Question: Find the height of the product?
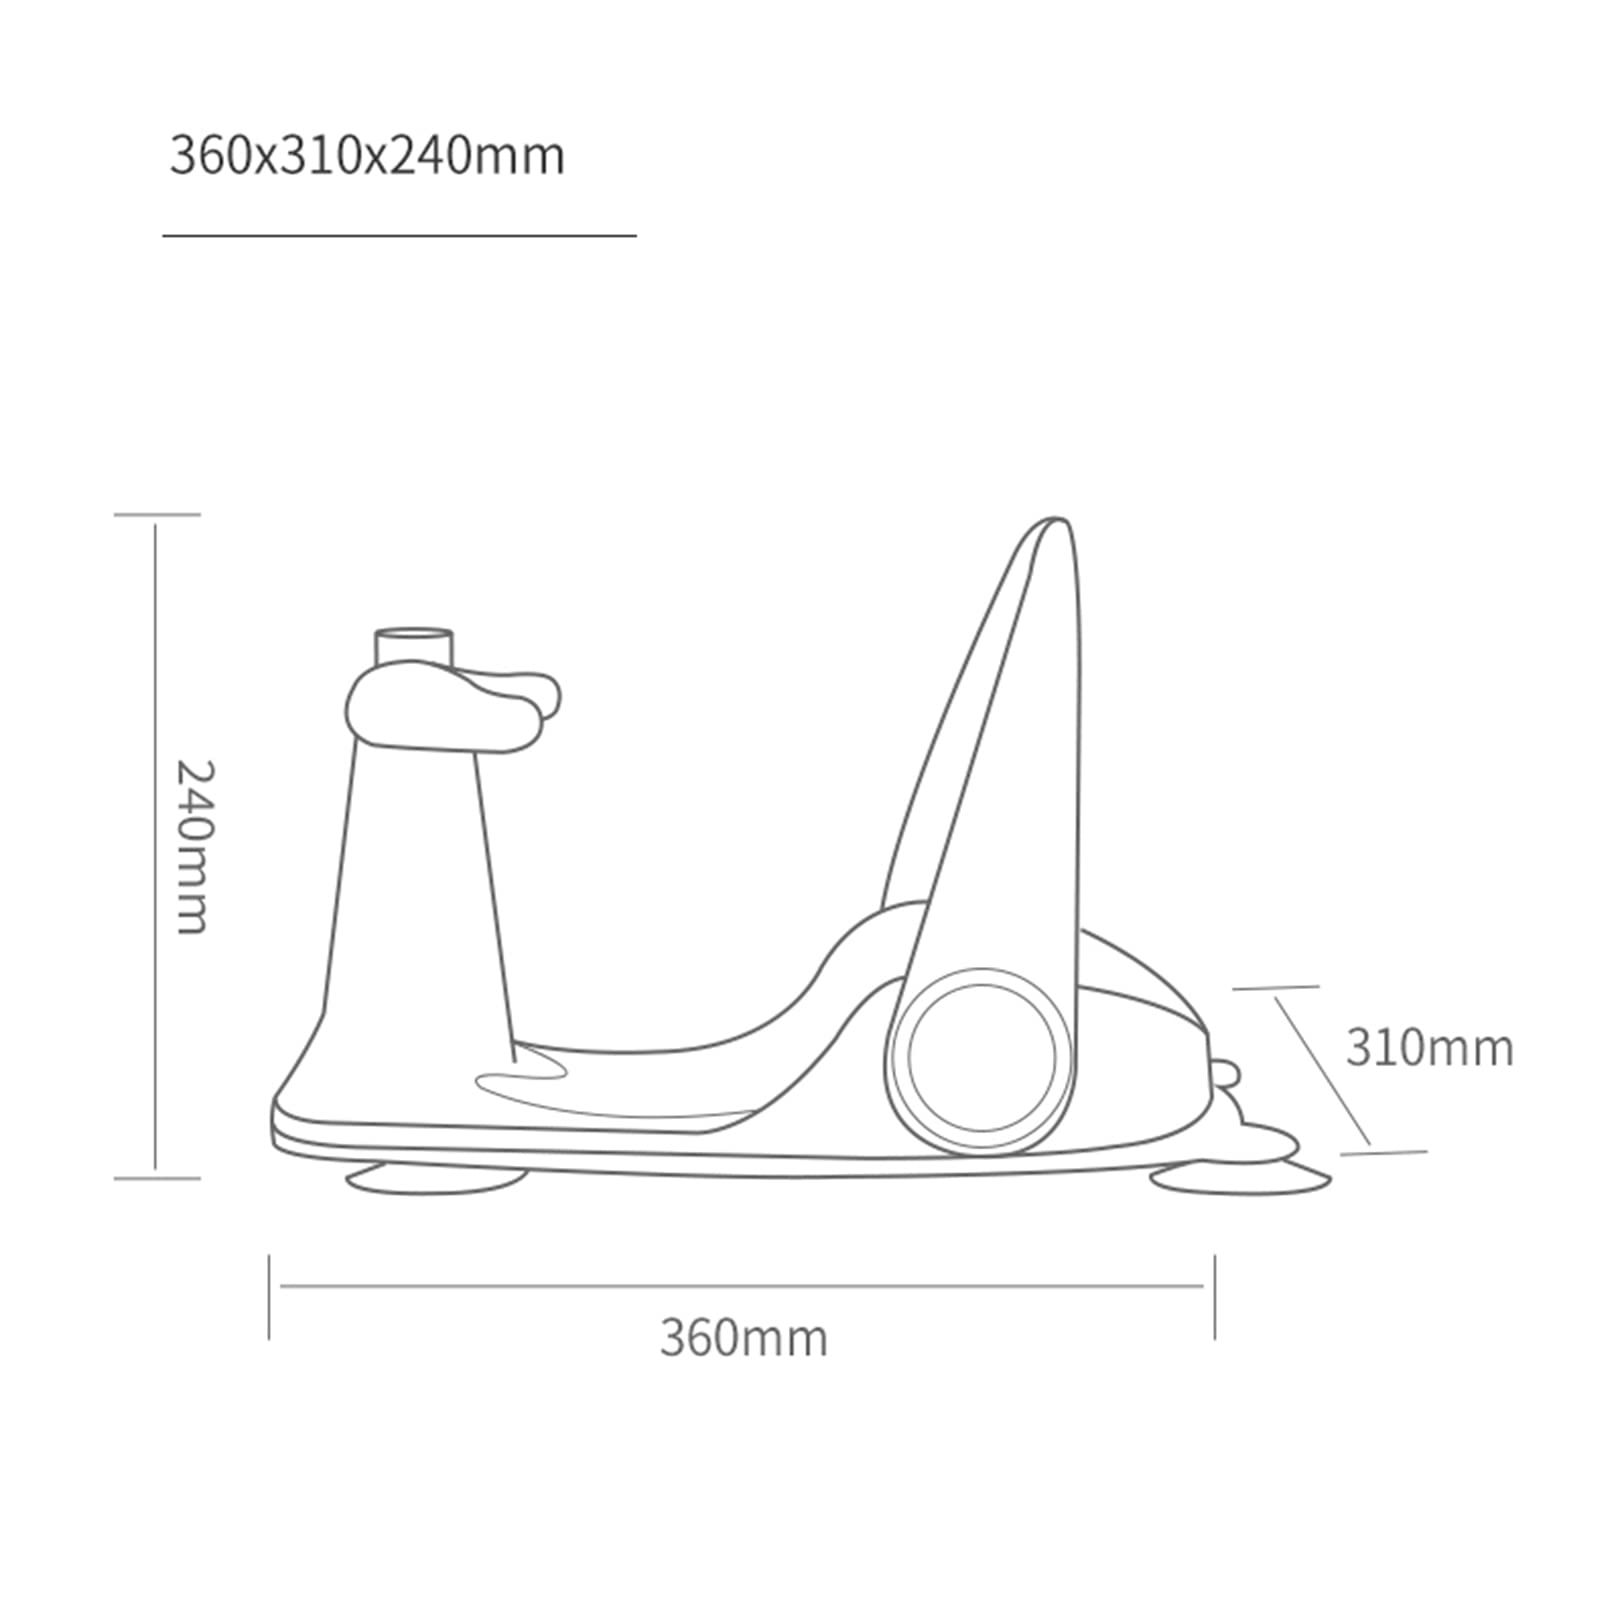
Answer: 240.0 millimetre